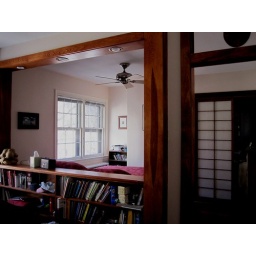
View of bedroom and sliding japanese-style bathroom doors (while standing in the study). Built-in bookshelves are very convenient